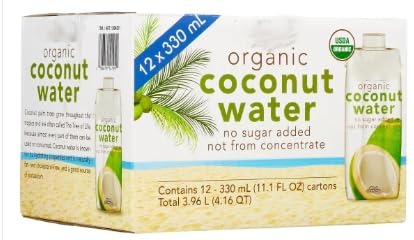
Item Name: Generic Signature Organic Coconut Water, 11.1 oz (Pack of 12) by LOS
Bullet Point 1: Organic Coconut Water
Bullet Point 2: No sugar added
Bullet Point 3: 11.1 fl oz (330 mL) carton
Bullet Point 4: 12 count
Bullet Point 5: 100% juice
Product Description: Organic Coconut Water.
Value: 133.2
Unit: Fl Oz

Price: 22.22